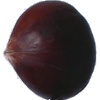
Label: chestnut